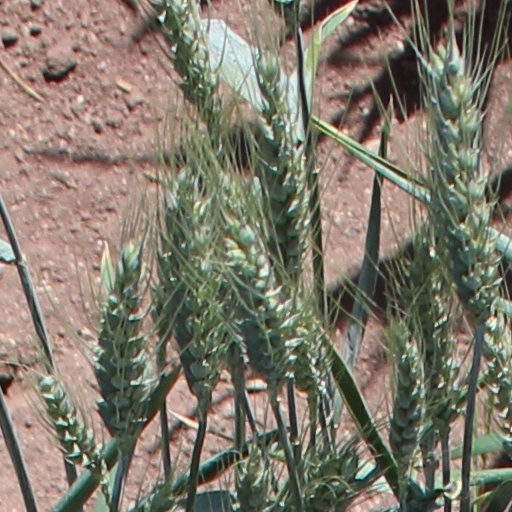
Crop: wheat